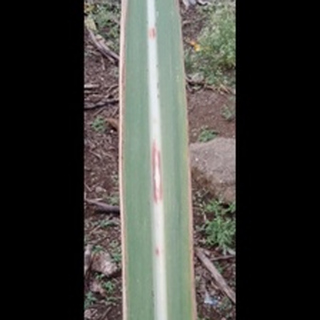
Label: sugarcane_red_rot